Battle of Osan

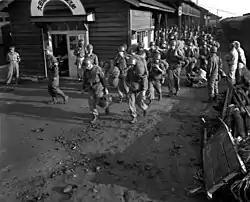
Task Force Smith arrives in South Korea

The first units of the 24th Infantry Division left Itazuke Air Base in Japan on June 30. Task Force Smith, named after its commander Charles Bradford Smith, had 406 men of the 1st Battalion, 21st Infantry Regiment, and 134 men of A Battery, 52nd Field Artillery Battalion, under the command of Lieutenant-Colonel Miller O. Perry. The forces were both poorly equipped and understrength: 1st Battalion, 21st Infantry, had only two companies of infantry (B and C companies), instead of the normal three for a US Army battalion. The battalion had half of the required number of troops in its headquarters company, half of a communications platoon, and half of a heavy weapons platoon, which was armed with six obsolescent M9A1 Bazooka rocket launchers, two 75 mm recoilless rifles, two 4.2 inch mortars, and four 60 mm mortars. Much of the equipment was drawn from the rest of the understrength 21st. A Battery, which formed the entire artillery support for the task force, was armed with six 105 mm howitzers. The howitzers were equipped with 1,200 high explosive (HE) rounds but were incapable of penetrating tank armor. Only six high explosive anti-tank (HEAT) rounds were issued to the battery, all of which were allocated to the number six howitzer sited forward of the main battery emplacement. A Battery also had four .50 calibre M2 Browning heavy machine guns and four bazookas.